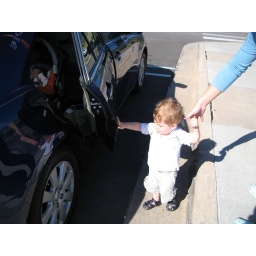
Jack got to be a big helper by closing the car door after Bailey was inside.